Giora Eiland

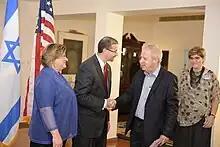
Eiland at the U.S. Embassy in Israel, 4 July 2015

In 2006, Eiland was appointed by the Chief of Staff, Dan Halutz, as the head of the examination committee of experts, to investigate the capture of the Israeli soldier Gilad Shalit by the Hamas to Gaza Strip.